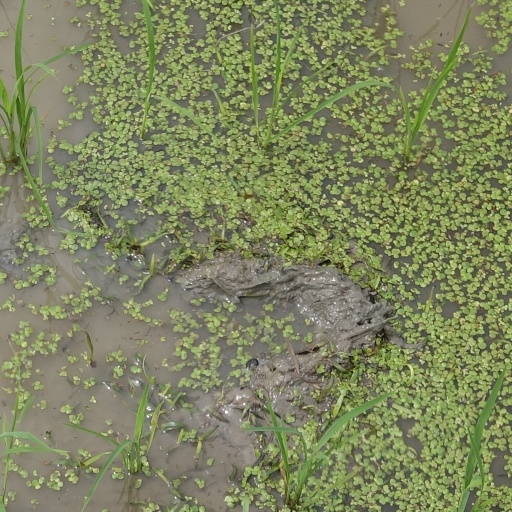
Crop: rice